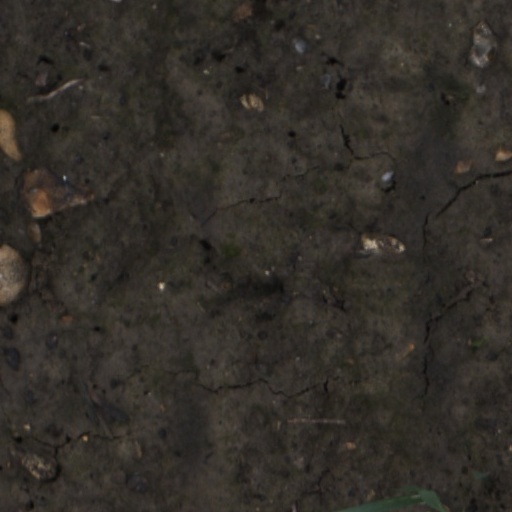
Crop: wheat